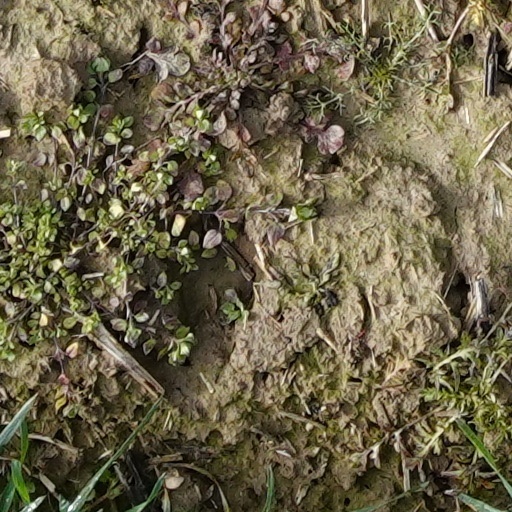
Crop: wheat